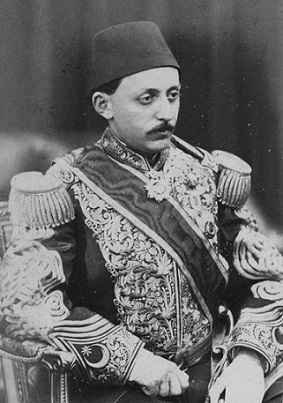
สุลต่านมูรัดที่ 5

สุลต่านมูรัดที่ 5 (Murad V; ภาษาตุรกีออตโตมาน:مراد خامس) ประสูติเมื่อวันที่ 21 หรือ 22 กันยายน ค.ศ.1840 เป็นสุลต่านพระองค์ที่ 33 แห่งจักรวรรดิออตโตมาน

== ประวัติ ==
พระองค์ประสูติที่อิสตันบูล Britannica, Istanbul : "Until the Turkish Post Office officially changed the name in 1930, however, the city continued to bear the millenary name of Constantinople." เป็นพระโอรสองค์โตของสุลต่านอับดุล เมจิดที่ 1 พระองค์ขึ้นครองราชย์เมื่อ 30 พฤษภาคม ค.ศ.1876 เมื่อสุลต่านอับดุล อะซีซ พระปิตุลา (ลุง) ของพระองค์ถูกถอดออกจากราชบัลลังก์ พระองค์เป็นผู้ที่นิยมวัฒนธรรมฝรั่งเศสมาก และชอบฟังเพลงสากลและพรงองค์นั้นชอบเล่นเปียโน พระองค์ชอบอ่านวารสารของตะวันตก พระองค์ครองราชย์ได้เพียง 93 วันก็ถูกถอดออกจากราชบัลลังก์เมื่อ 31 สิงหาคม เพราะมีอาการทางประสาทอย่างหนัก และยังมีแนวคิดที่จะต่อต้านการปฏิรูปประเทศ ไม่สนับสนุนการประกาศใช้รัฐธรรมนูญPalmer, Alan. "The Decline and Fall of the Ottoman Empire", 1992. Page 141-143. สุลต่านอับดุล ฮามิดที่ 2 ผู้ซึ่งเป็นอนุชาต่างมารดา ได้ขึ้นครองราชย์ต่อจากพระองค์
พระองค์สิ้นพระชนม์เมื่อ 29 สิงหาคม ค.ศ.1904 พระศพถูกฝังที่กรุงอิสตันบูล
==อ้างอิง==
หมวดหมู่:บุคคลที่เกิดในปี พ.ศ. 2383
หมวดหมู่:สุลต่านออตโตมัน
หมวดหมู่:พระมหากษัตริย์บอสเนีย
หมวดหมู่:ผู้อารักขามัสยิดศักดิ์สิทธิ์ทั้งสอง
หมวดหมู่:เจ้าแผ่นดินที่ถูกปลดจากราชบัลลังก์